Neil Hope

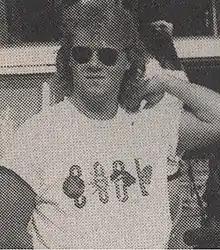
Hope during production of "Degrassi Talks" in 1991

Philip Neil Hope (24 September 1972 – 18 November 2007), better known and credited as Neil Hope, was a Canadian actor who was best known for portraying Derek "Wheels" Wheeler on the CBC teen drama series "Degrassi Junior High" and "Degrassi High" from 1987 to 1991, and Robin "Griff" Griffiths in "The Kids of Degrassi Street" from 1985 to 1986.